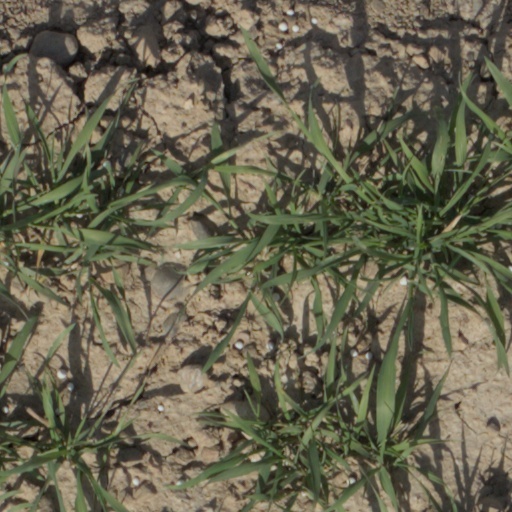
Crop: wheat